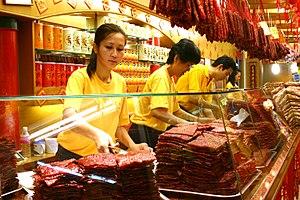
Le bakkwa, aussi appelé rougan, est un morceau de viande séchée sucré-salé issu de la cuisine chinoise. Originaire du Fujian, il est considéré comme une sucrerie.